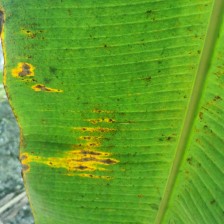
Label: pestalotiopsis